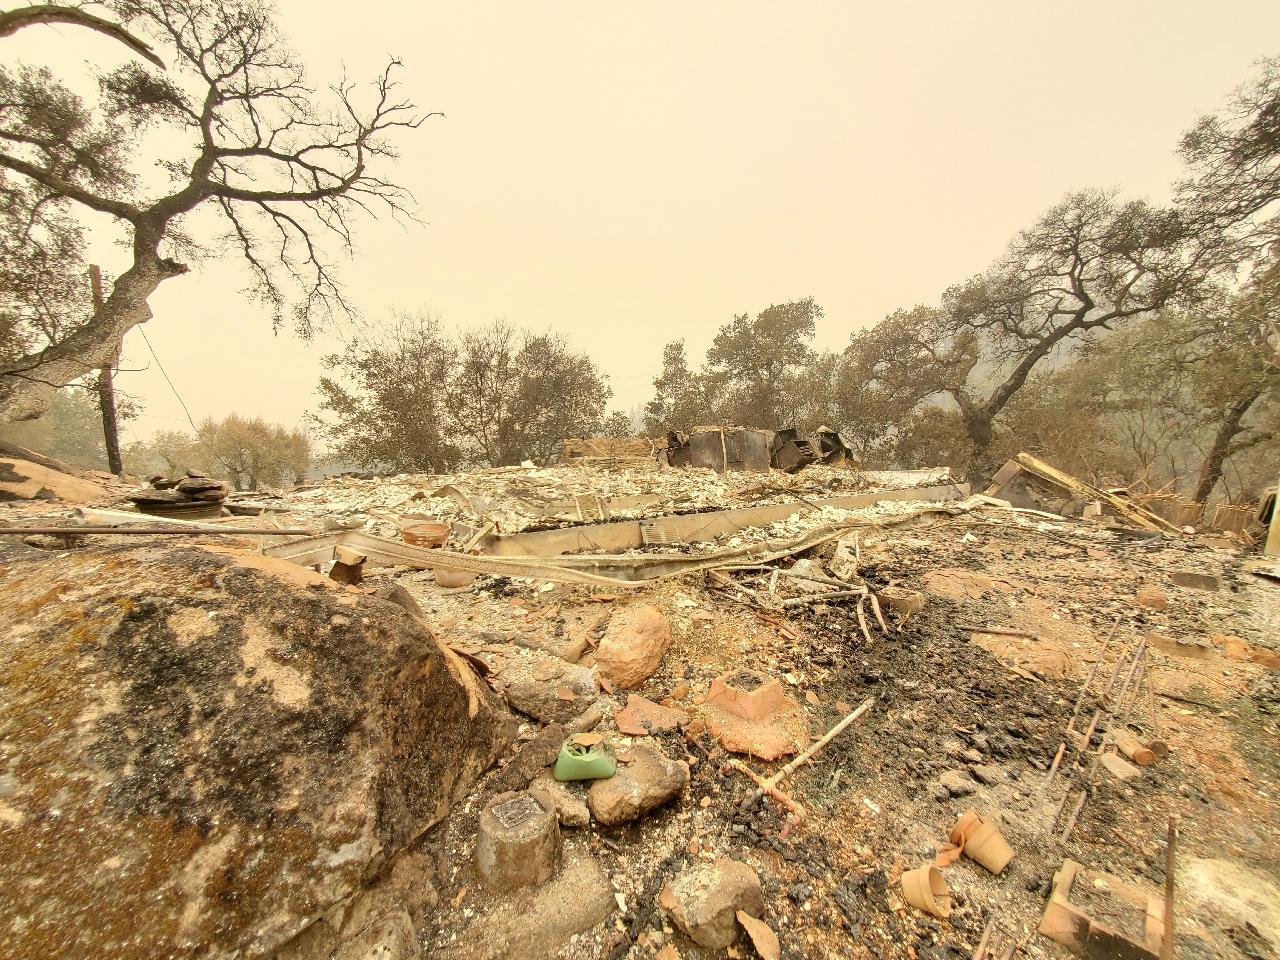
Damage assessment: destroyed